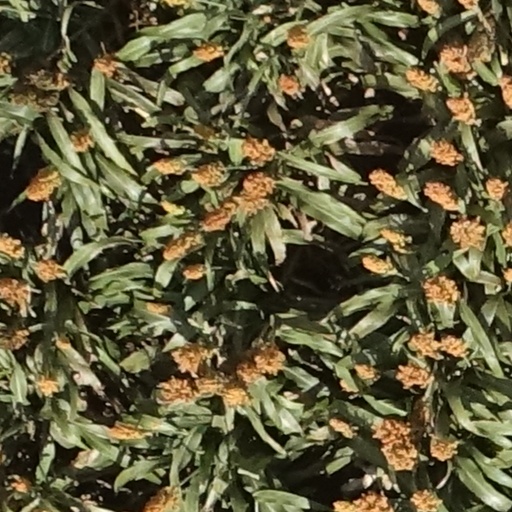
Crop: sorghum